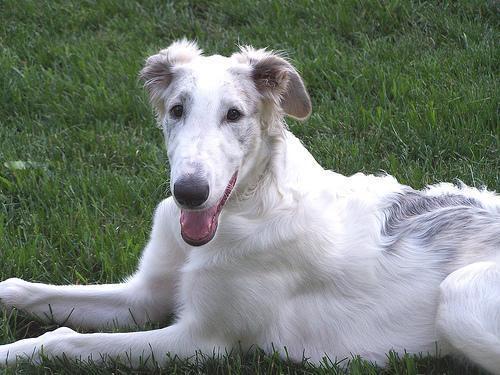
borzoi